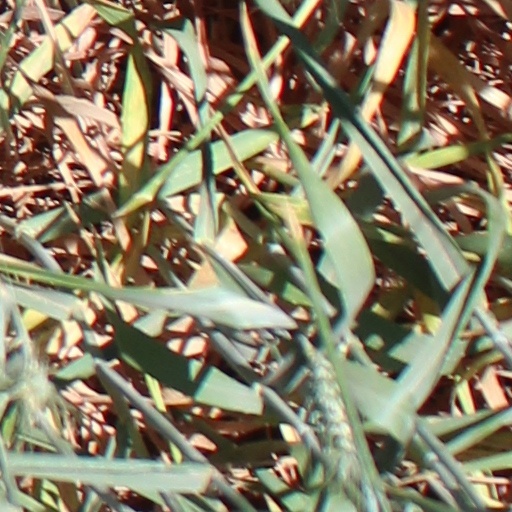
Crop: wheat